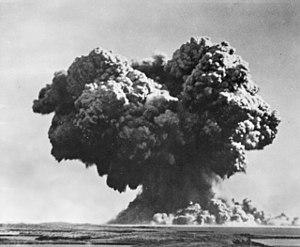
Alan Wedel Ramsay McNicoll est un officier supérieur de la Royal Australian Navy, né le 3 avril 1908 à Melbourne et mort le 11 octobre 1987 à Canberra.
Le Royaume-Uni est l'un des neuf États qui possèdent l'arme nucléaire au début du XXIᵉ siècle. Il est le troisième pays à avoir développé des armes nucléaires après les États-Unis et l'Union soviétique.
Les îles Montebello sont un archipel d'environ 174 îles à 130 km de la côte du Pilbara, au nord-ouest de l'Australie. Montebello signifie beau mont en italien.
L'opération Hurricane désigne l'essai de la première bombe atomique britannique le 3 octobre 1952 faisant de ce pays la 3ᵉ puissance nucléaire mondiale.